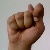
The image shows a hand gesture representing the letter 'T' in Indian Sign Language.